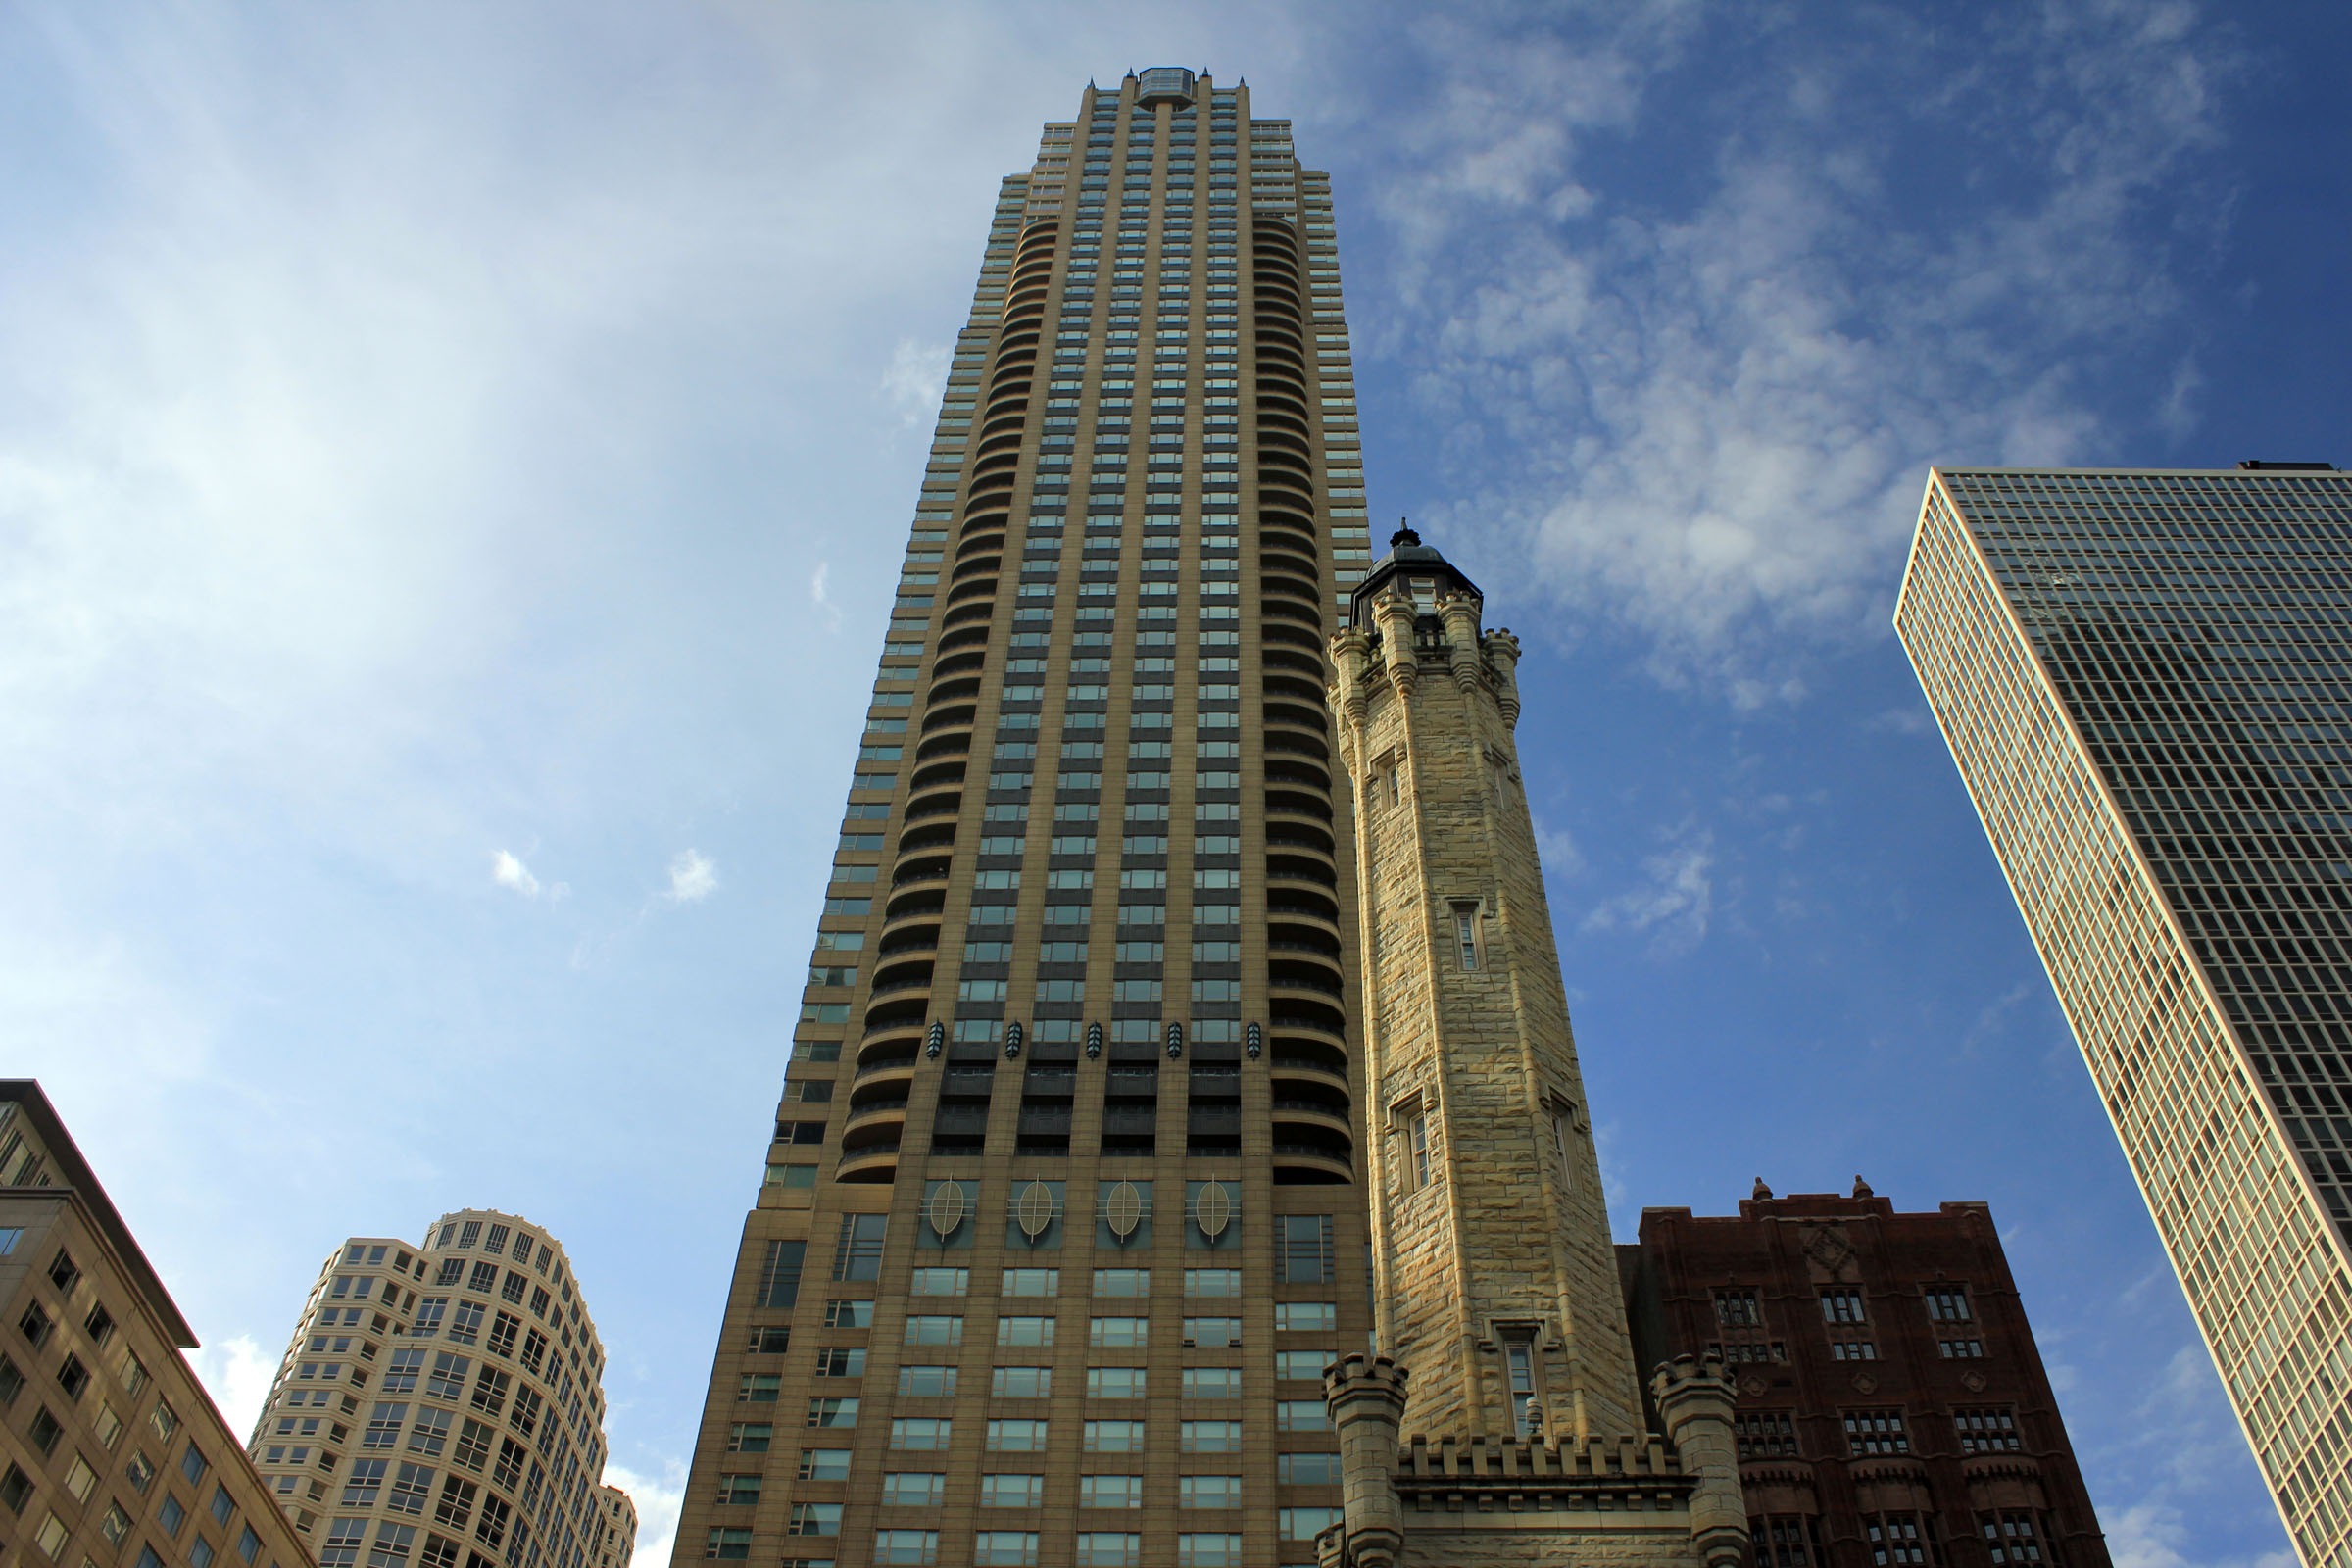
architecture, skyline, building, city, skyscraper, cityscape, downtown, tower, usa, castle, landmark, chicago, facade, tower block, high rise, illinois, metropolis, condominium, urban area, human settlement, metropolitan area